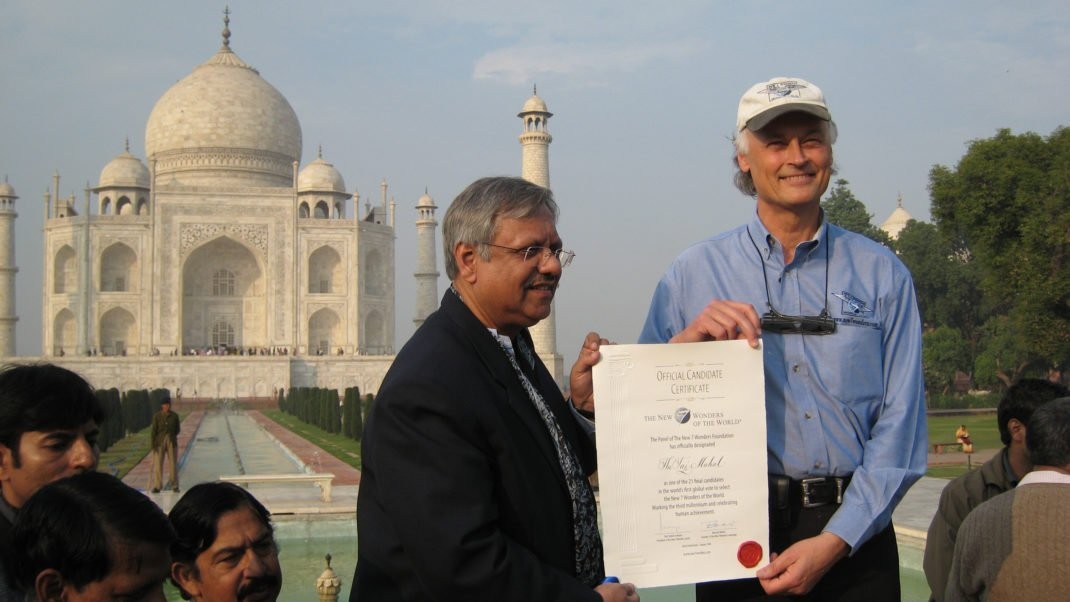
Landmark: Taj Mahal